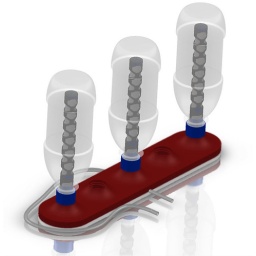
Multiple bottles fitted with the filter can be assembled in a base station for a larger scale water source.